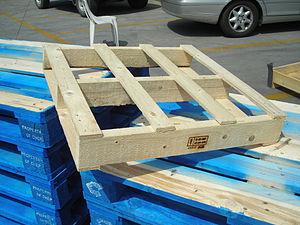
CHEP est le leader mondial des solutions de gestions de palettes et conteneurs, offrant des solutions logistiques à des clients présents sur de nombreux marchés parmi lesquels la grande consommation, les fruits et légumes, la viande, le bricolage, les boissons, les matières premières, la pétrochimie et l'automobile.